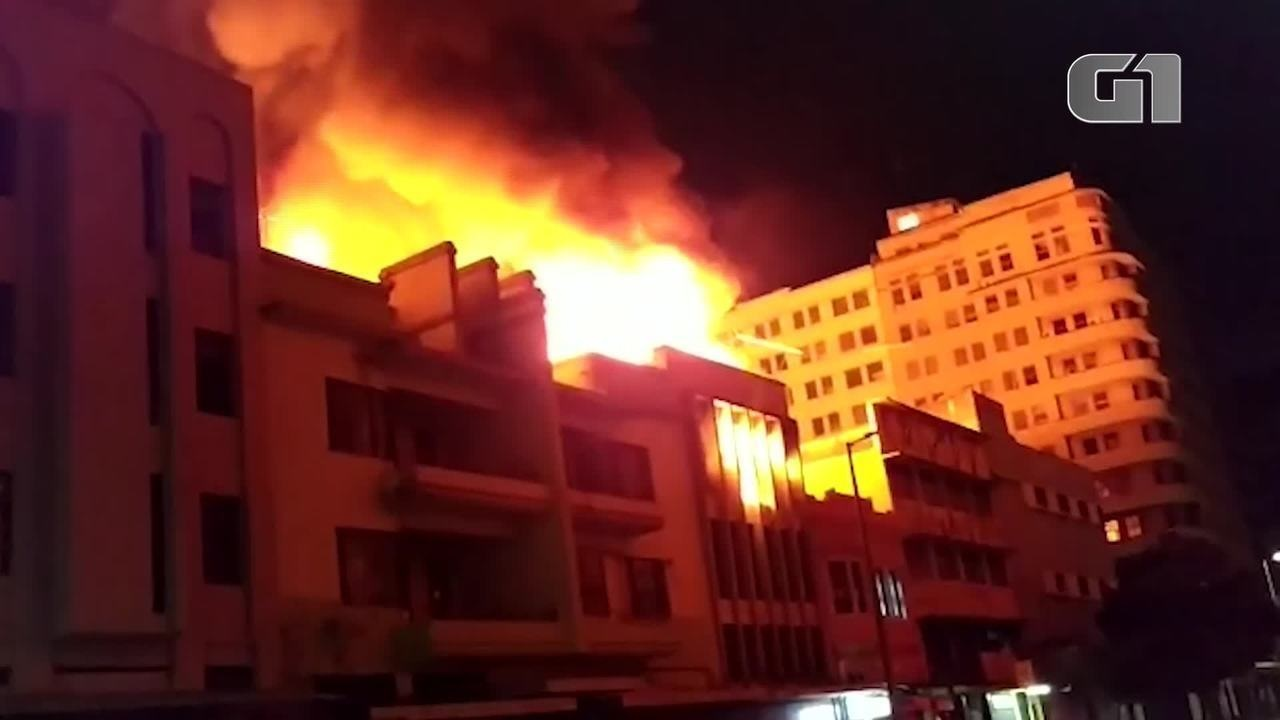
Fire: yes
Smoke: yes